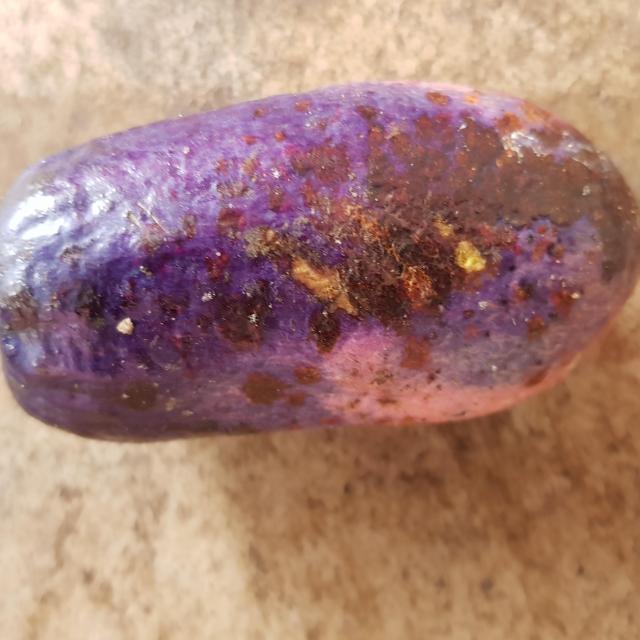
Plum grade: spotted